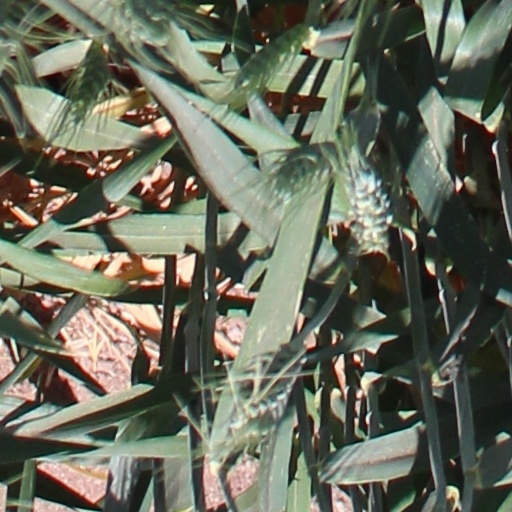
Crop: wheat